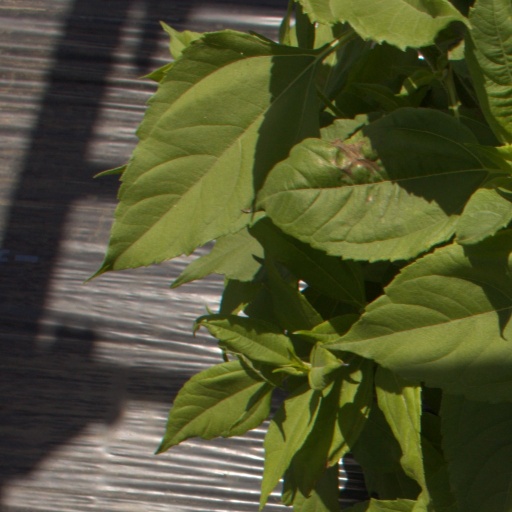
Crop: Jerusalem artichoke